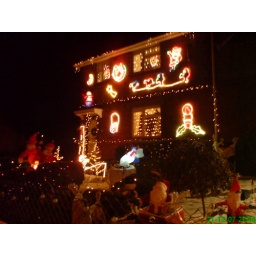
the brightest house in the street